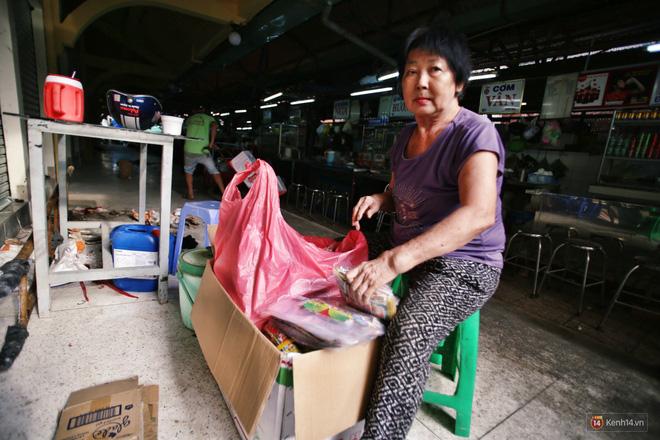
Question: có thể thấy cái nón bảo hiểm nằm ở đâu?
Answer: cái nón bảo hiểm nằm cạnh cái bình nước màu đỏ trên cái bàn